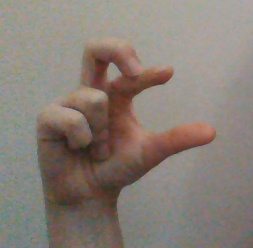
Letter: thal